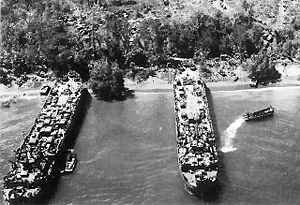
Stillehavskrigen / Krigens forløb / 1944 / Yderligere amerikanske fremstød
Landgangen i Hollandia-bugten
Stillehavskrigen er en samlet betegnelse for de krige, der opstod som et resultat af Japans ekspansionspolitik i 1930'erne og 1940'erne. Stillehavskrigen foregik dels i Kina og Sydøstasien, dels i store dele af Stillehavsområdet. Fra 1941 blev krigen en del af 2. verdenskrig.